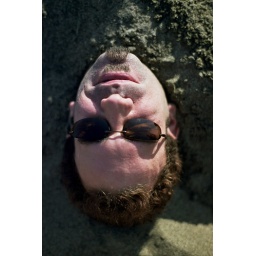
face in the sand